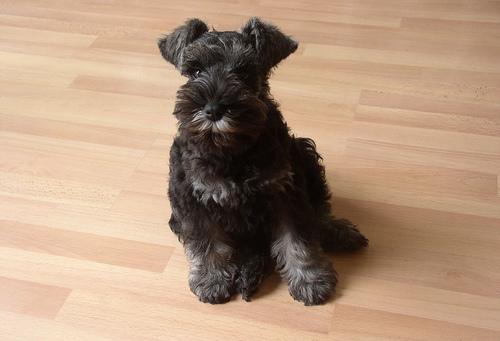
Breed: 2342-n000102-miniature_schnauzer